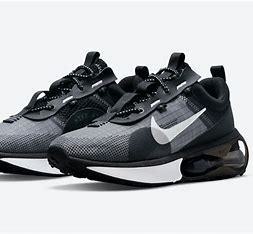
Brand: Nike
Model: Air Max 2021